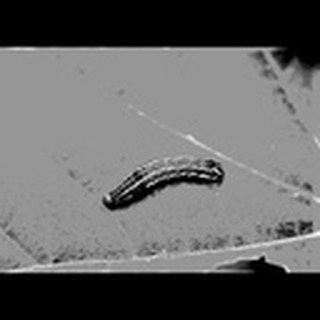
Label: cotton_army_worm